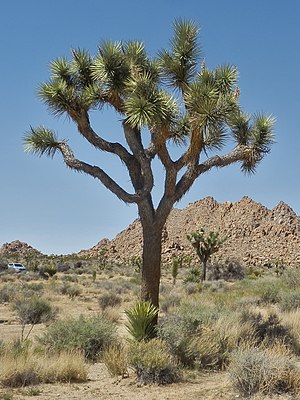
Joshua Tree National Park
Parken er opkaldt efter yuccaplanten Joshua Tree (Yucca brevifolia).
Joshua Tree National Park er en nationalpark i den sydøstlige del af delstaten Californien i USA. Parken blev etableret i 1994, og er på 3.196 km². De vigtigste naturattraktioner i nationalparken er yuccaplanten Joshua tree, som parken har navn efter, og ørkenlandskabet i de to ørkenområder som parken omfatter: Mojaveørkenen og Coloradoørkenen samt bjergkæden Little San Bernardino Mountains. Over store højdeforskelle er der sandklitter, saltsletter, forrevne bjerge og granitmonolitter..